Operation Tracer

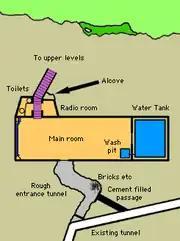
Map of Operation Tracer's Stay Behind Cave, lower level. North is to the left.

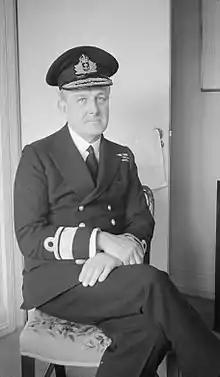
Rear Admiral John Henry Godfrey, mastermind of Tracer

Operation Tracer was based in Gibraltar, the British territory and then fortress at the southern end of the Iberian Peninsula. The facility that was constructed for the top secret, World War II military operation was located near the southern end of the Upper Rock Nature Reserve, in close proximity to Lord Airey's Battery.